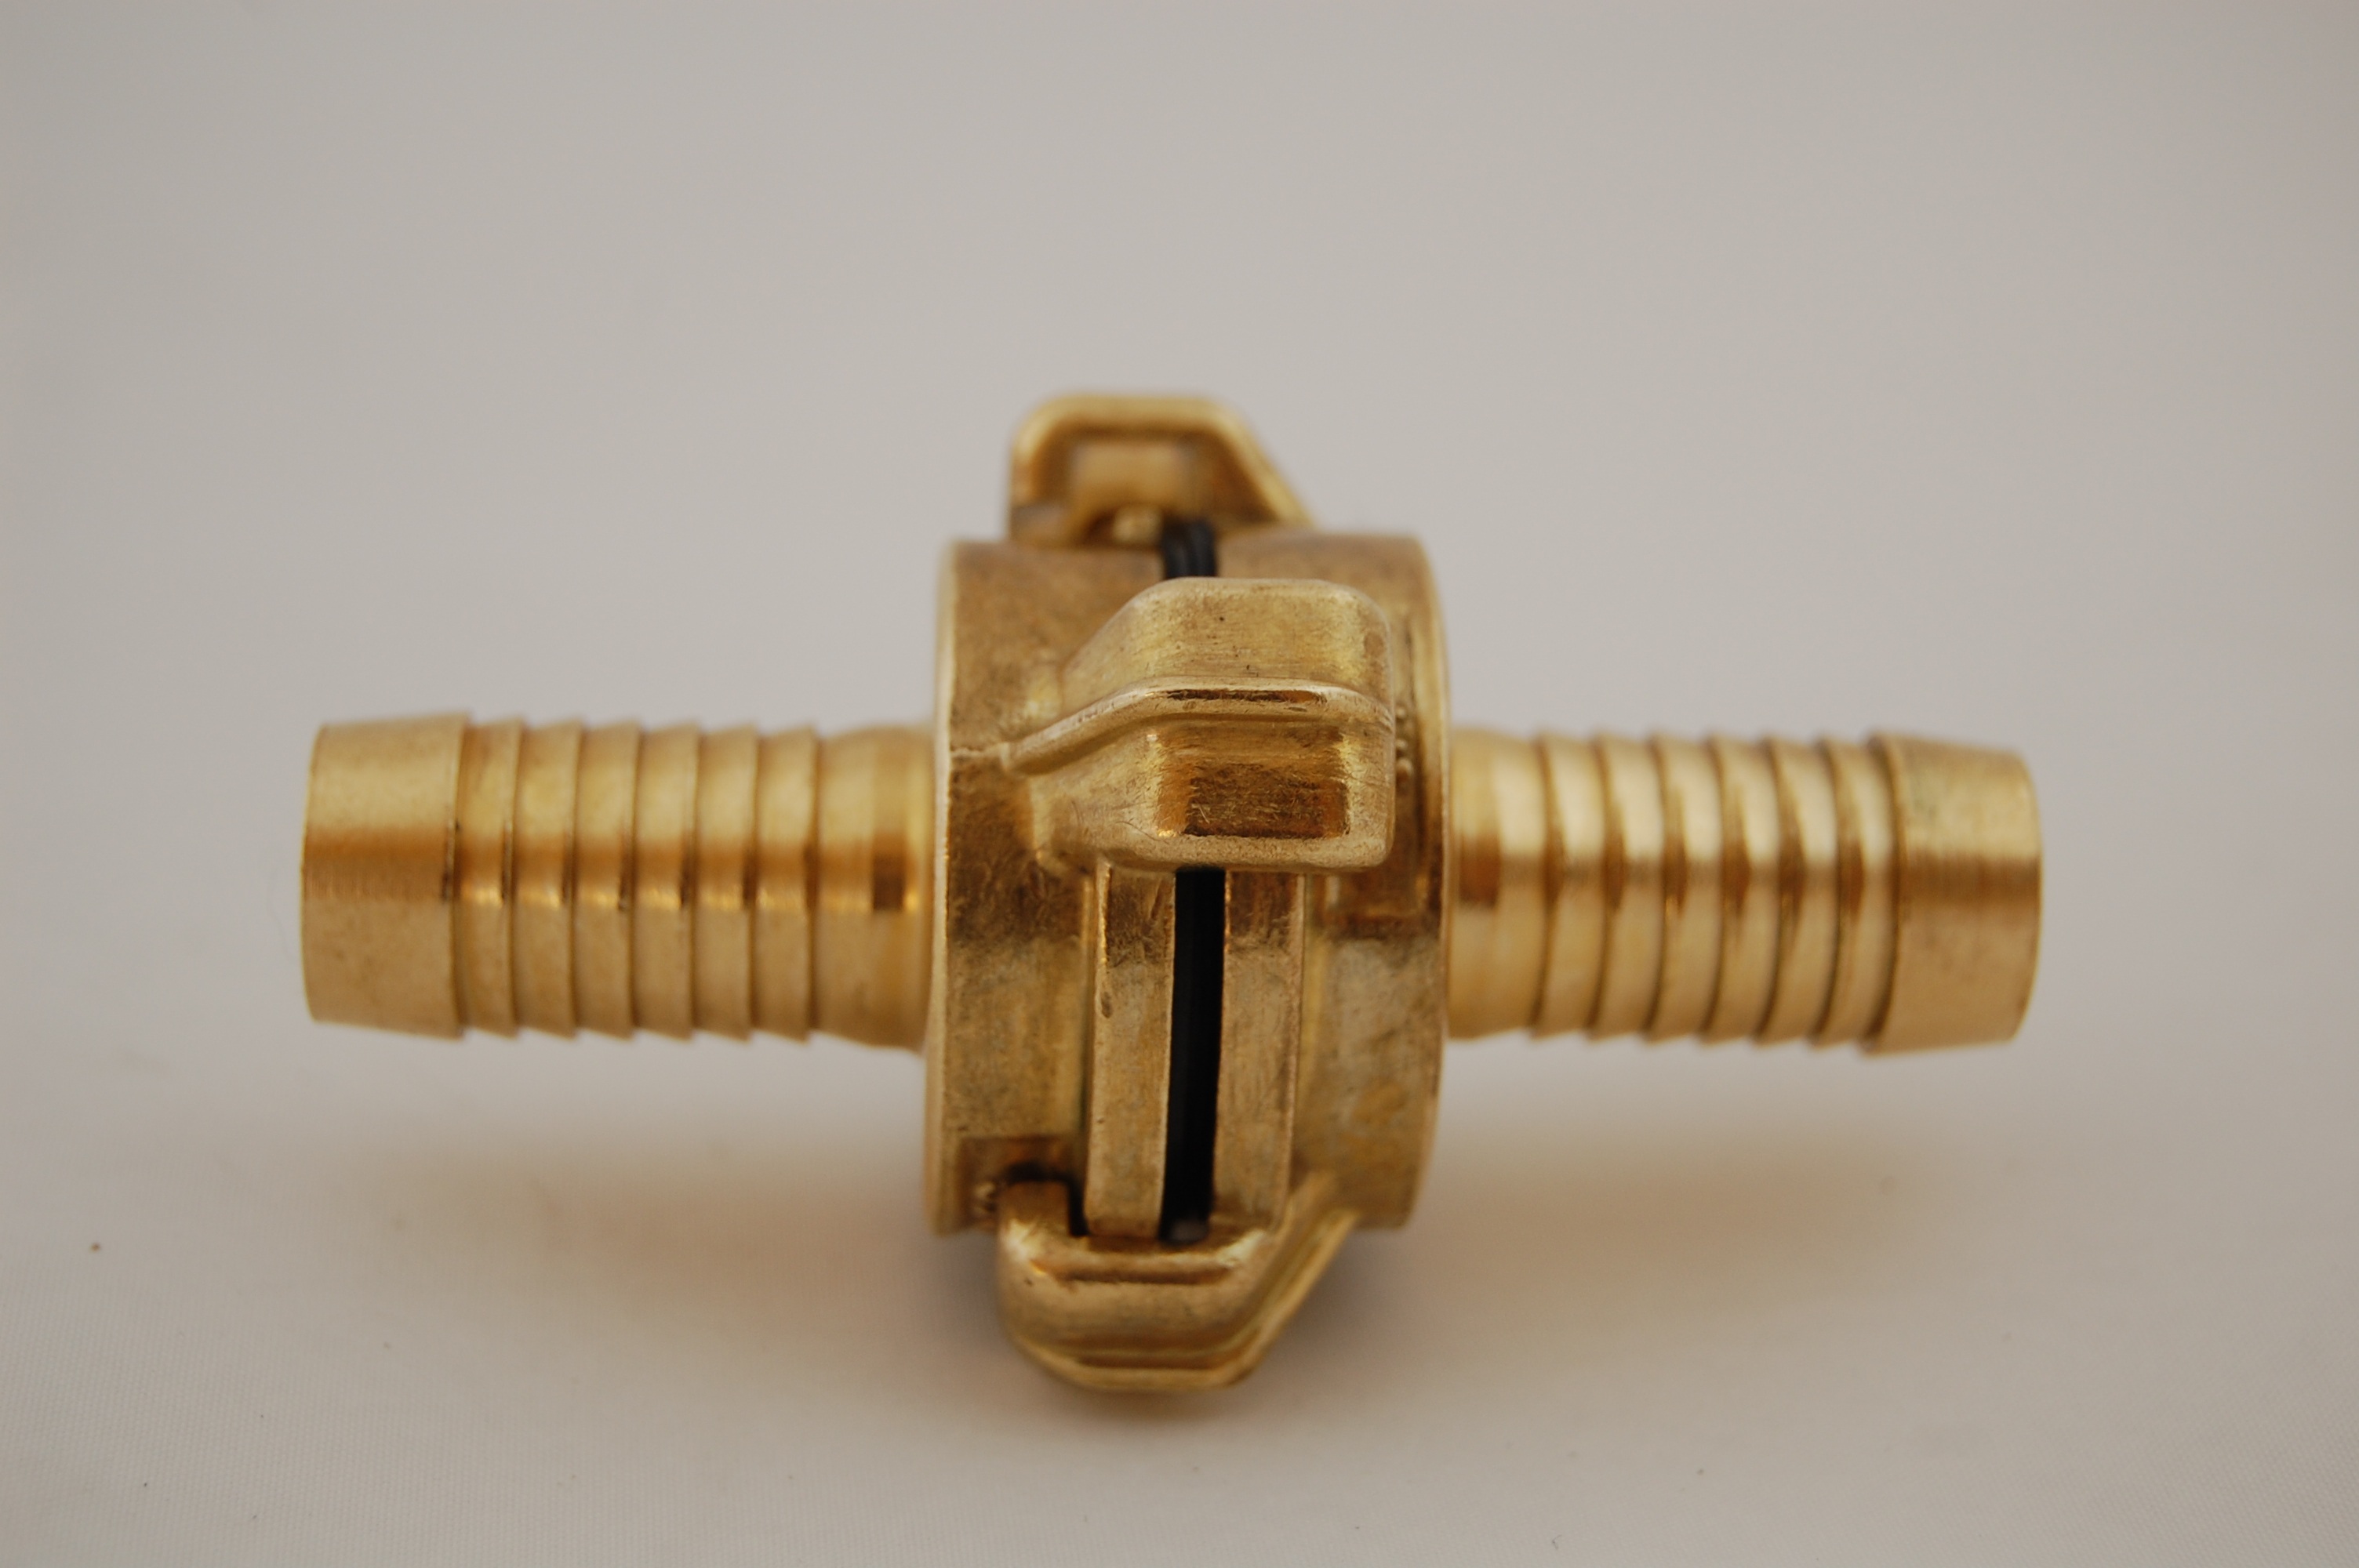
metal, material, product, tap, brass, plug, geka